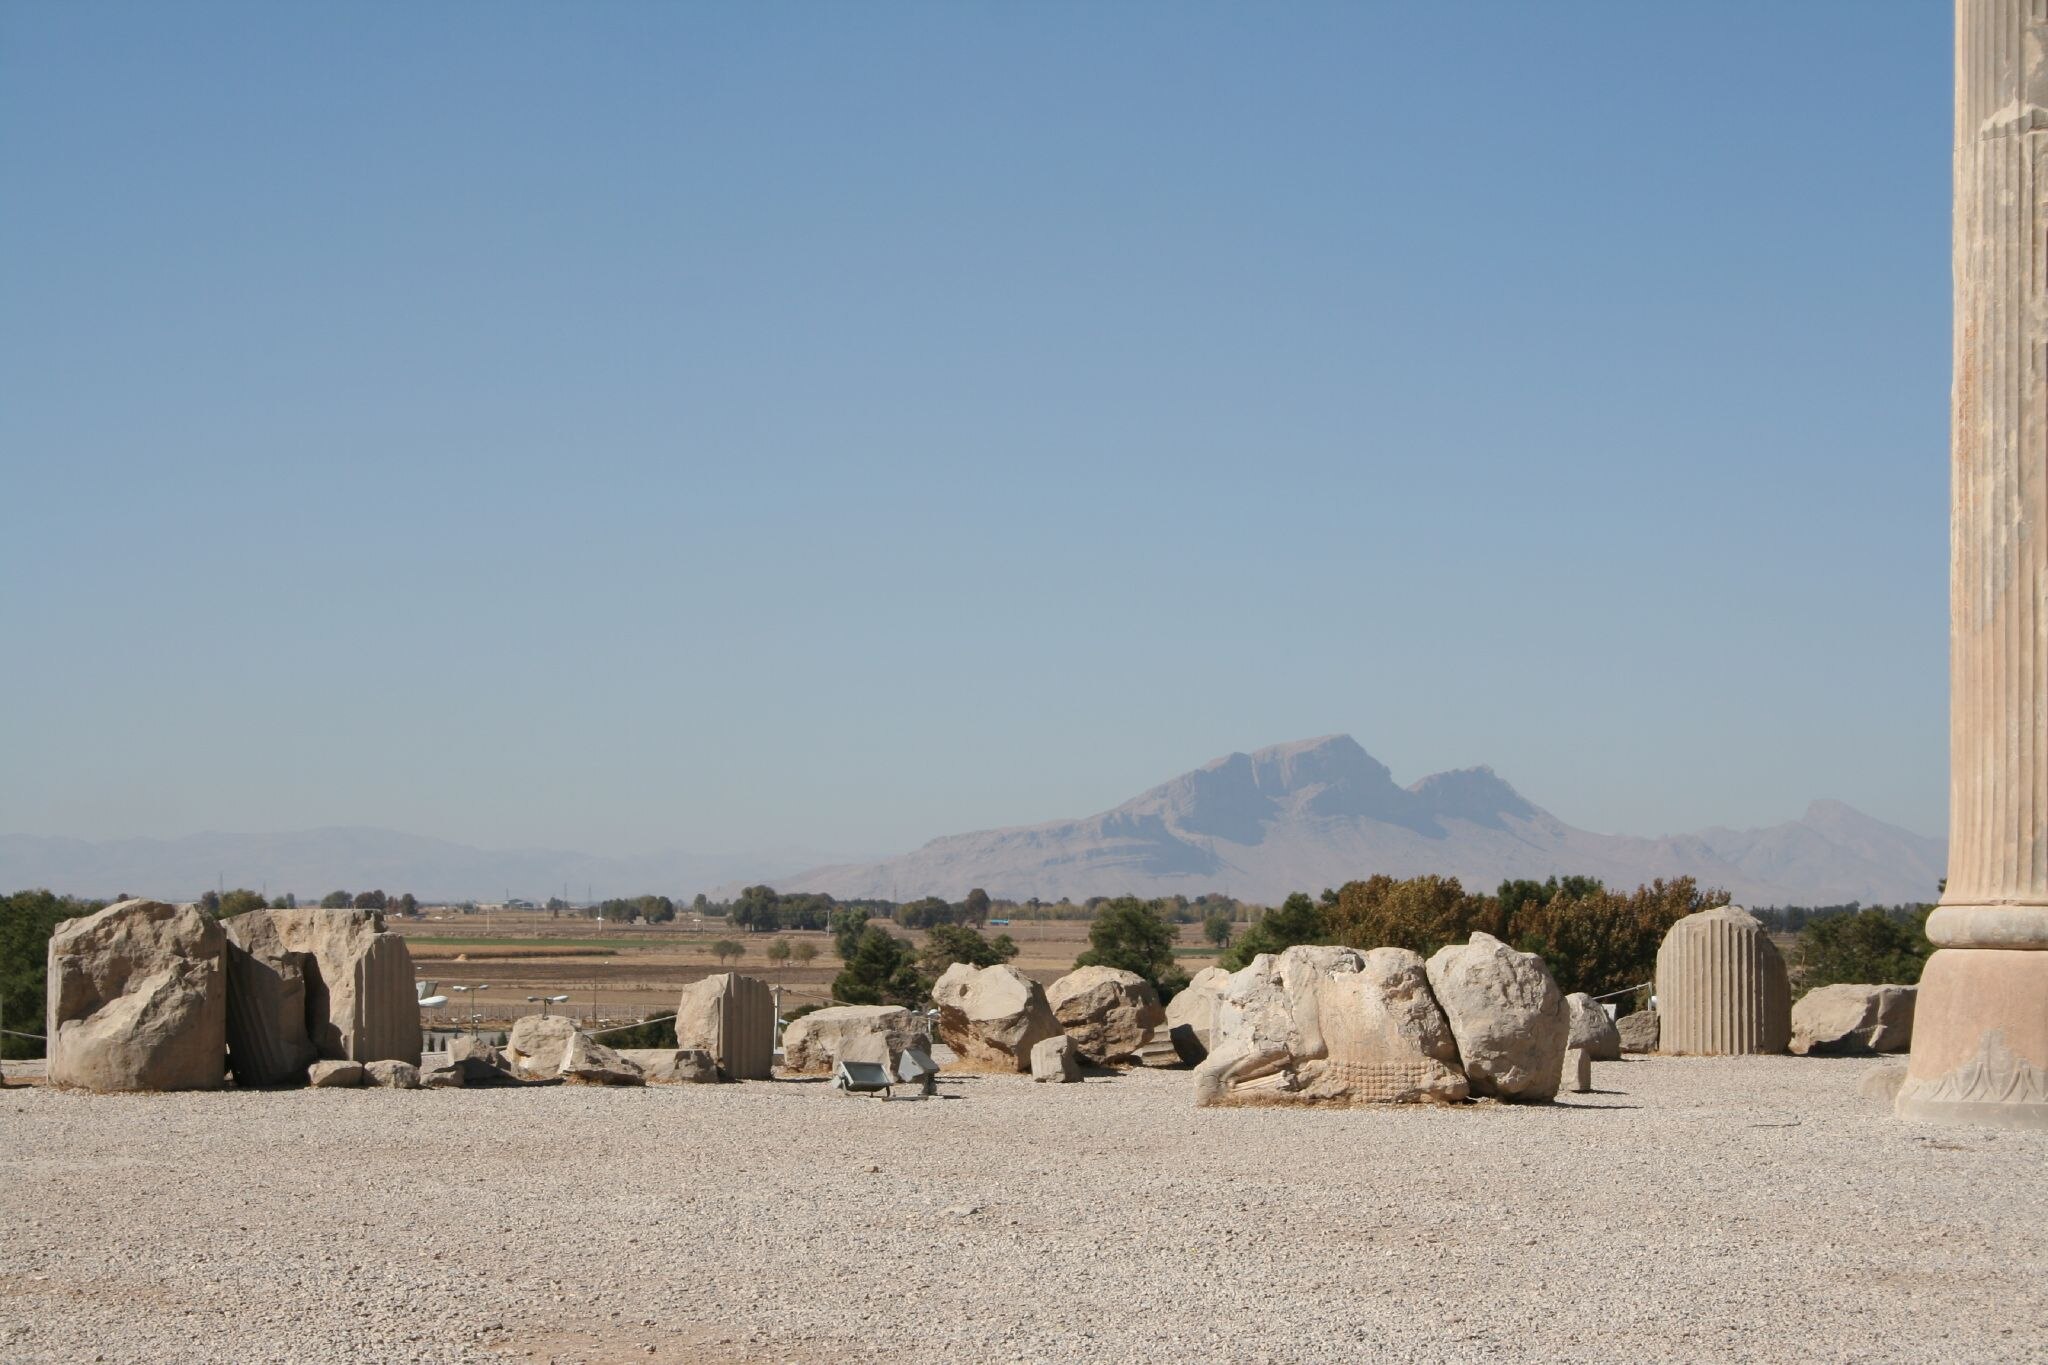
Title: Iran IMG 9918 (316559352)
Description: IMG_9918
Date: 2006-11-17 09:14
Categories: Apadana of Persepolis, Flickr images reviewed by FlickreviewR 2, 2006 in Persepolis